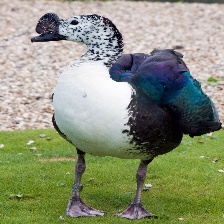
Species: KNOB BILLED DUCK
Scientific name: SARKIDIORNIS MELANOTOS
ImageNet parent category: drake